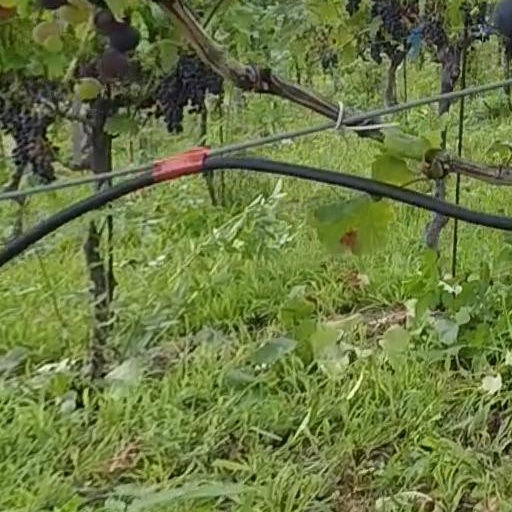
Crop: grape